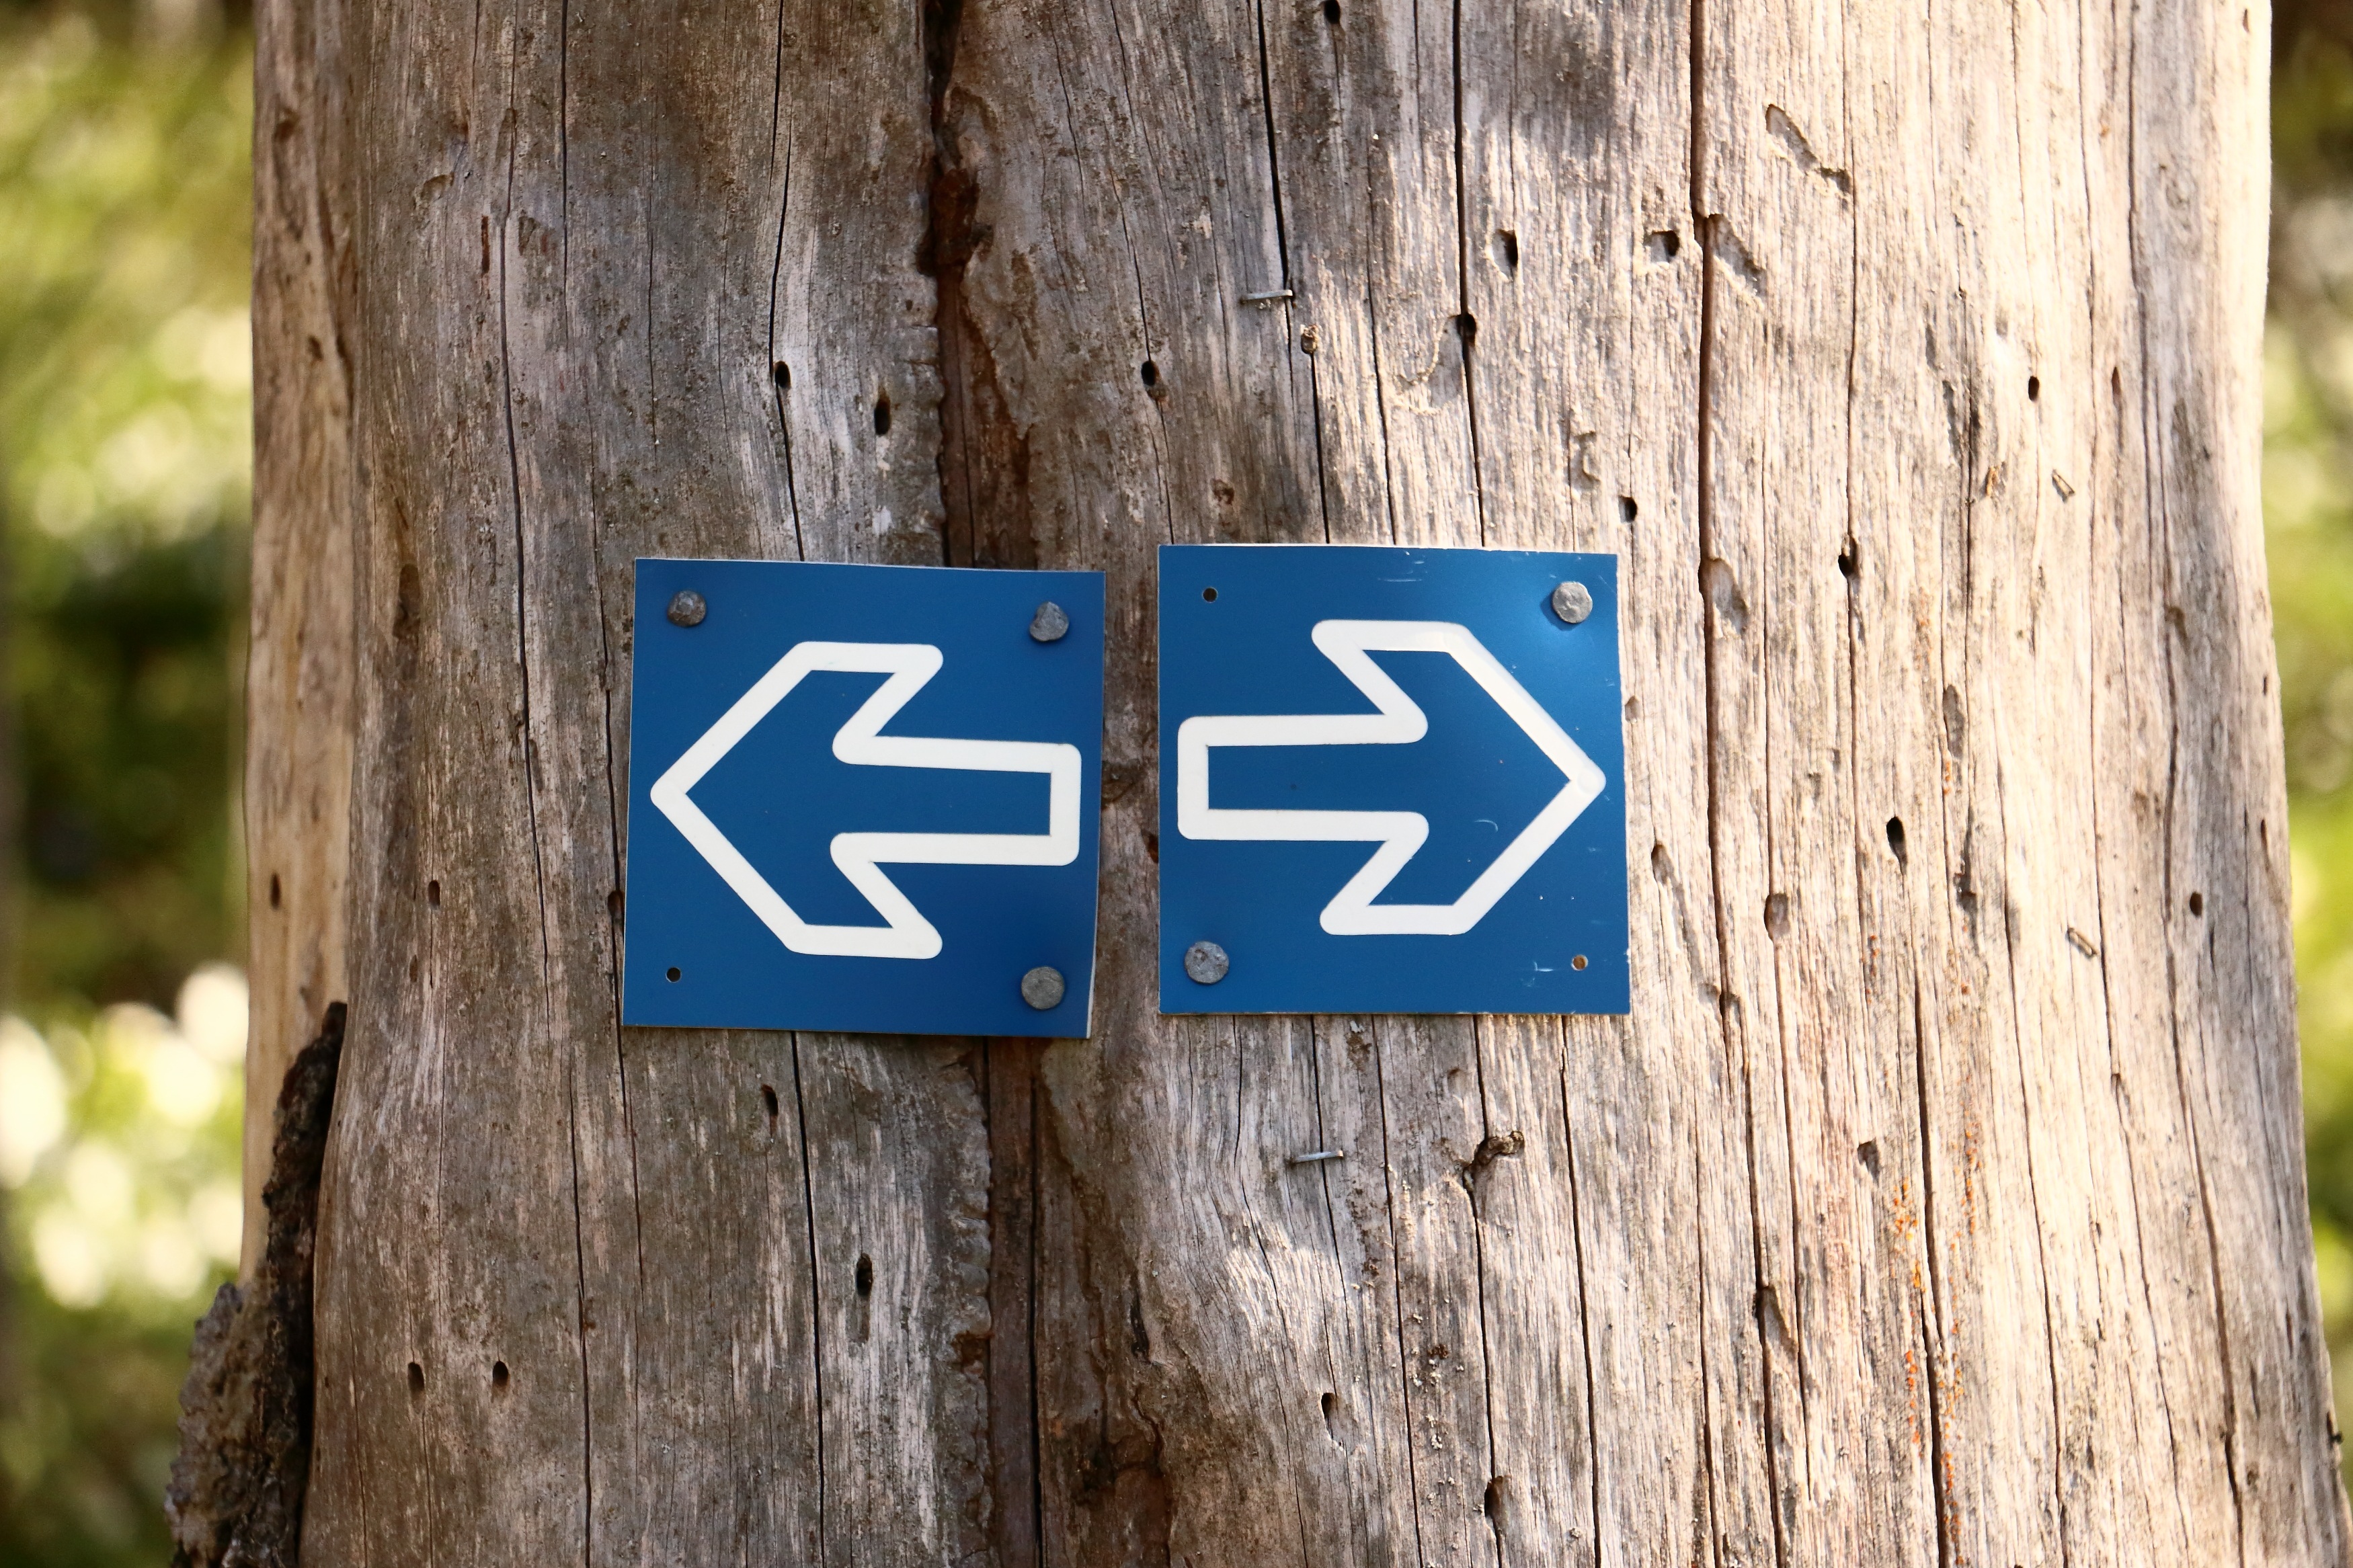
tree, forest, wood, leaf, number, sign, green, brown, blue, street sign, signage, tribe, left, arrows, right